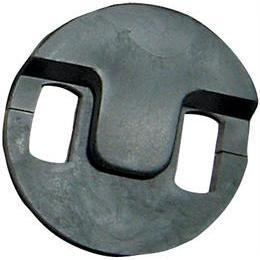
Tourte-Style Rubber Mute - Bass
Original Tourte round bass concert mute. This mute is perfect for chamber music, orchestra and personal rehearsal -- offering light muting.
Brand: KCStrings
Category: Arts & Entertainment > Hobbies & Creative Arts > Musical Instrument & Orchestra Accessories > String Instrument Accessories > Orchestral String Instrument Accessories > Orchestral String Instrument Mutes